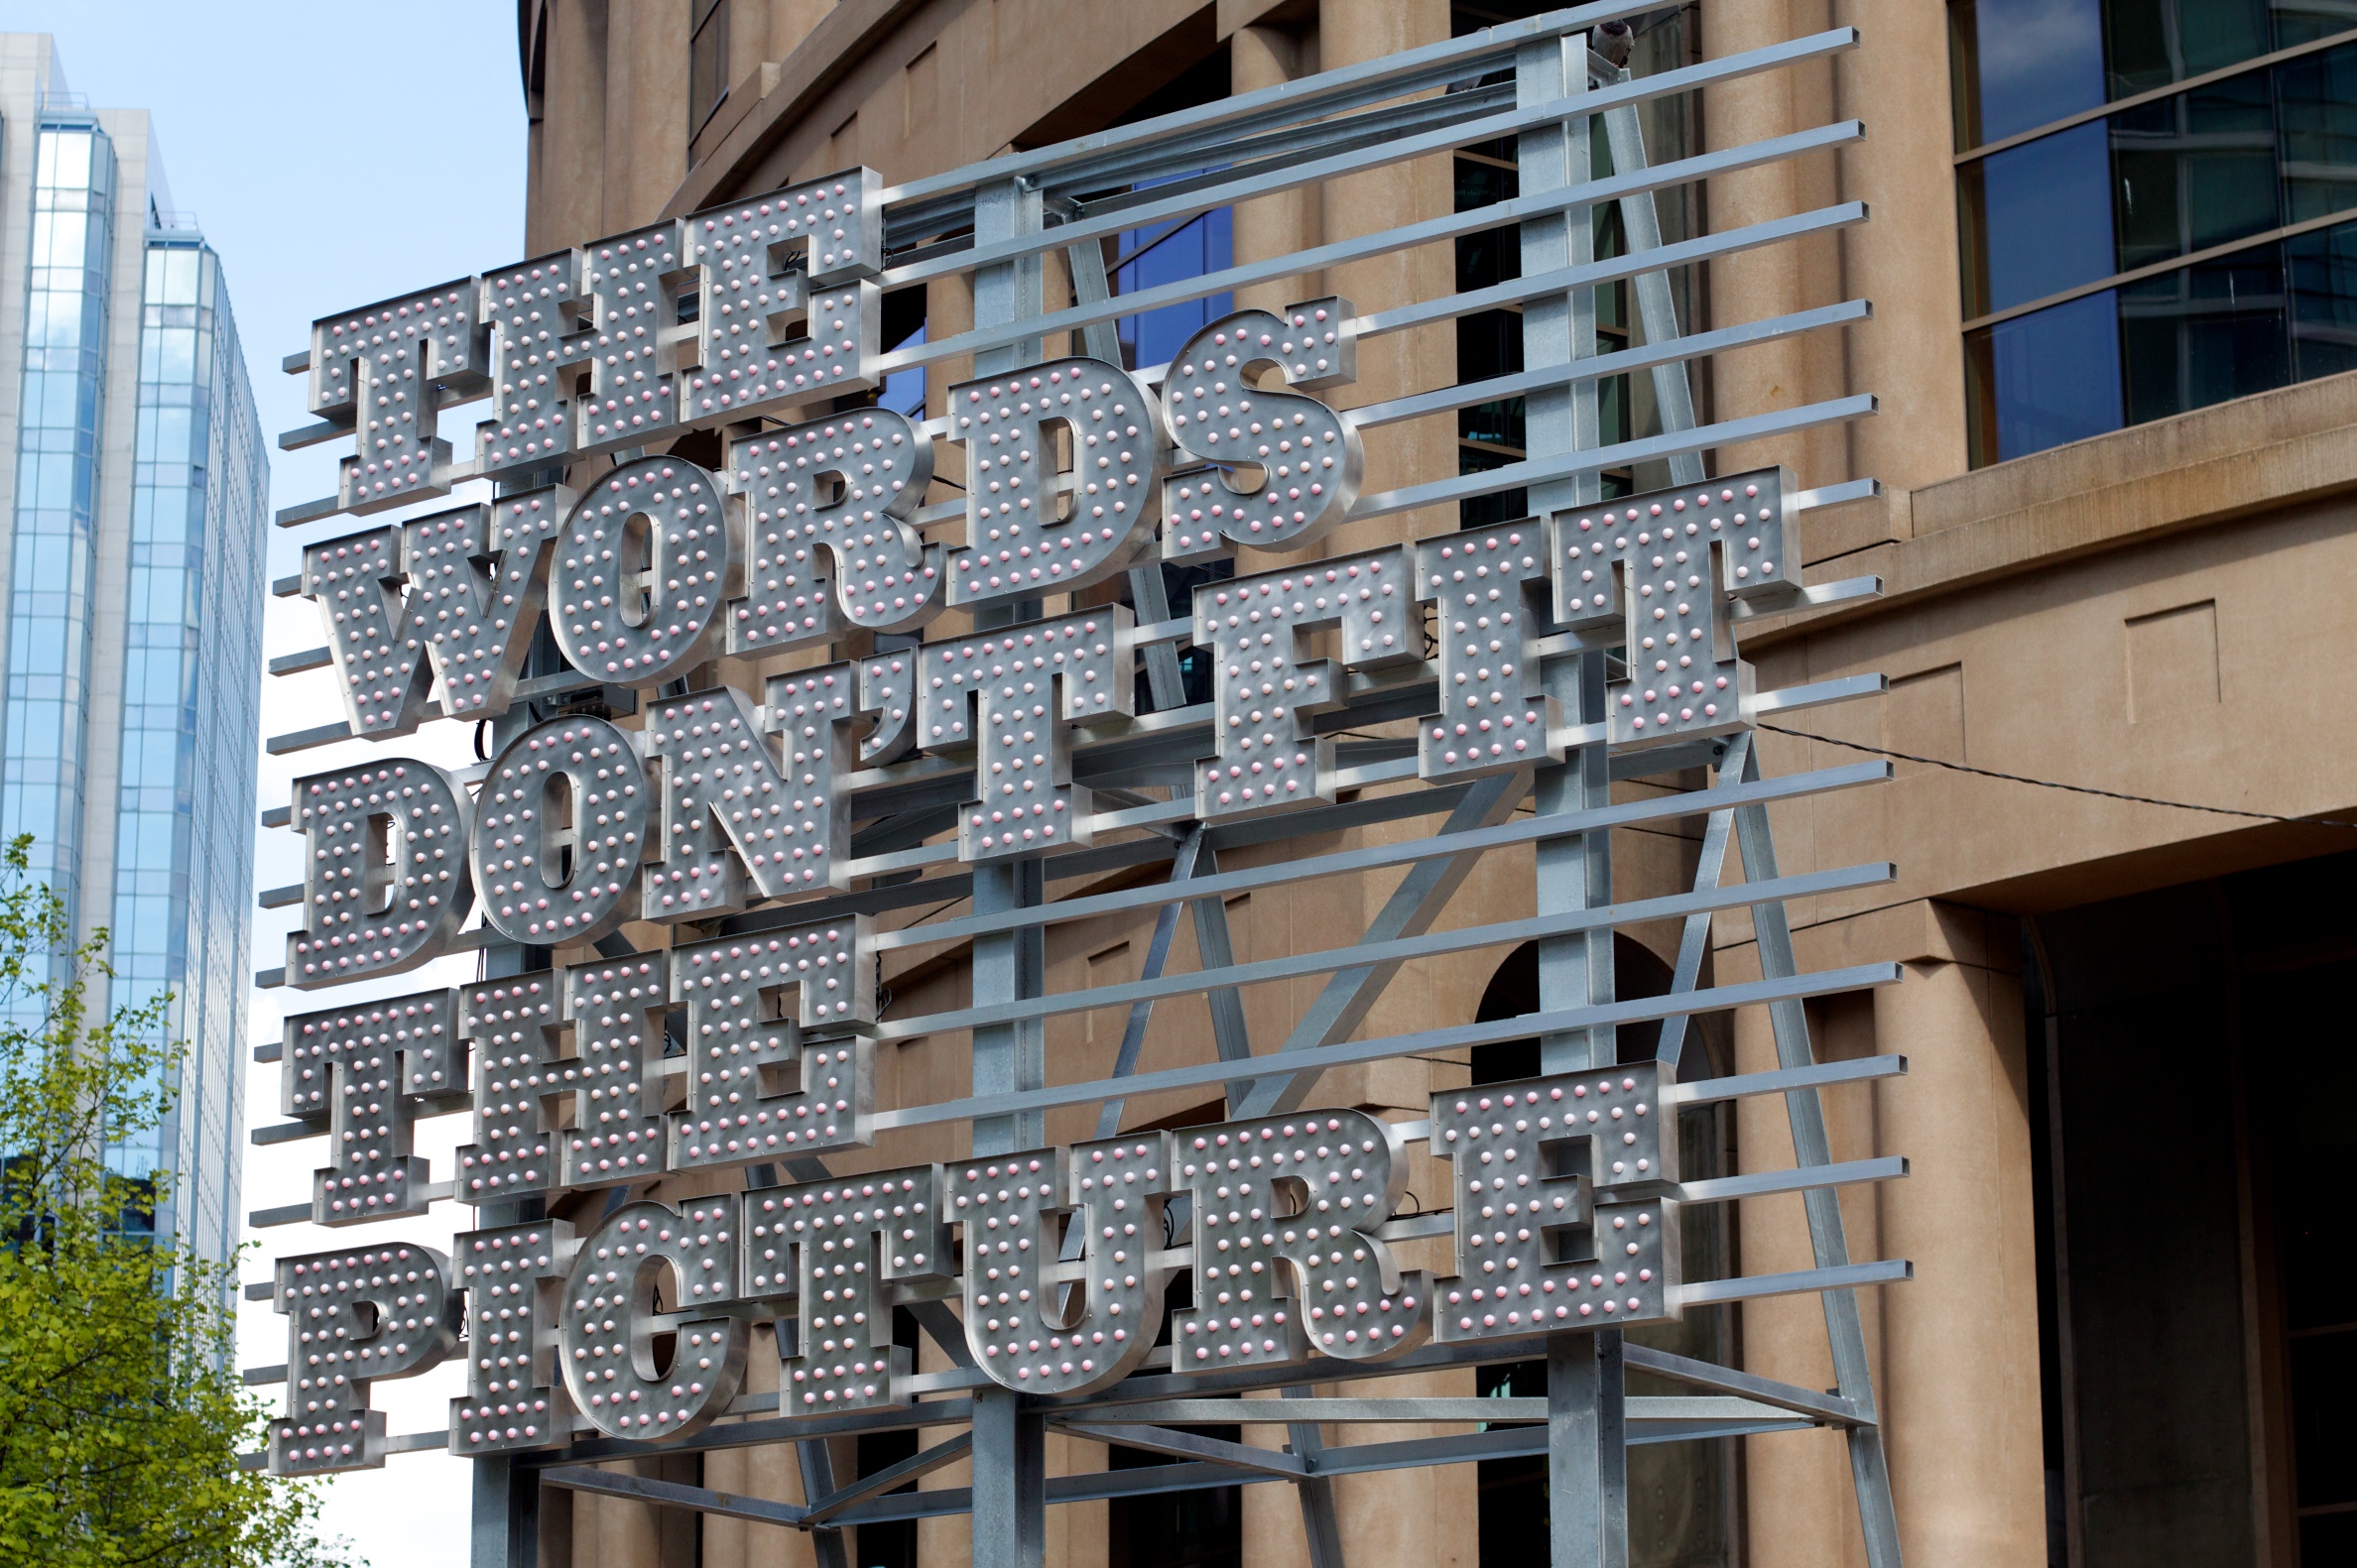
architecture, skyscraper, wall, downtown, landmark, facade, tower block, metropolis, condominium, urban area, residential area